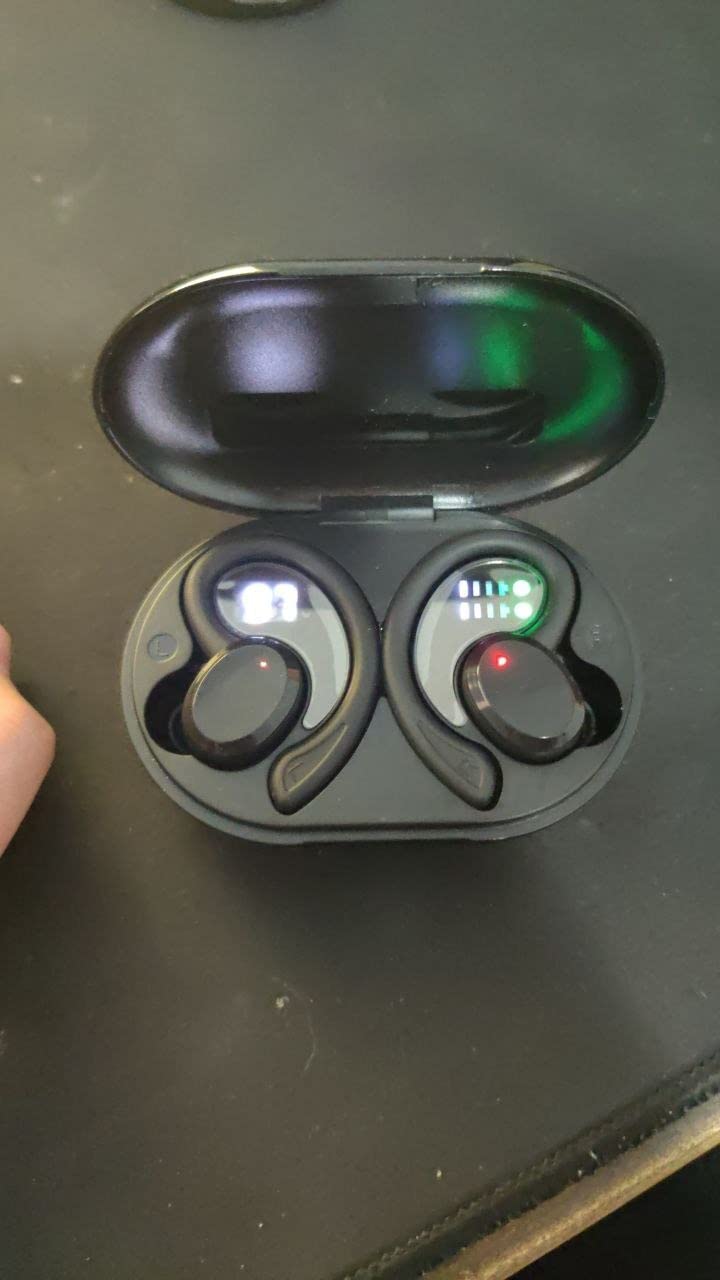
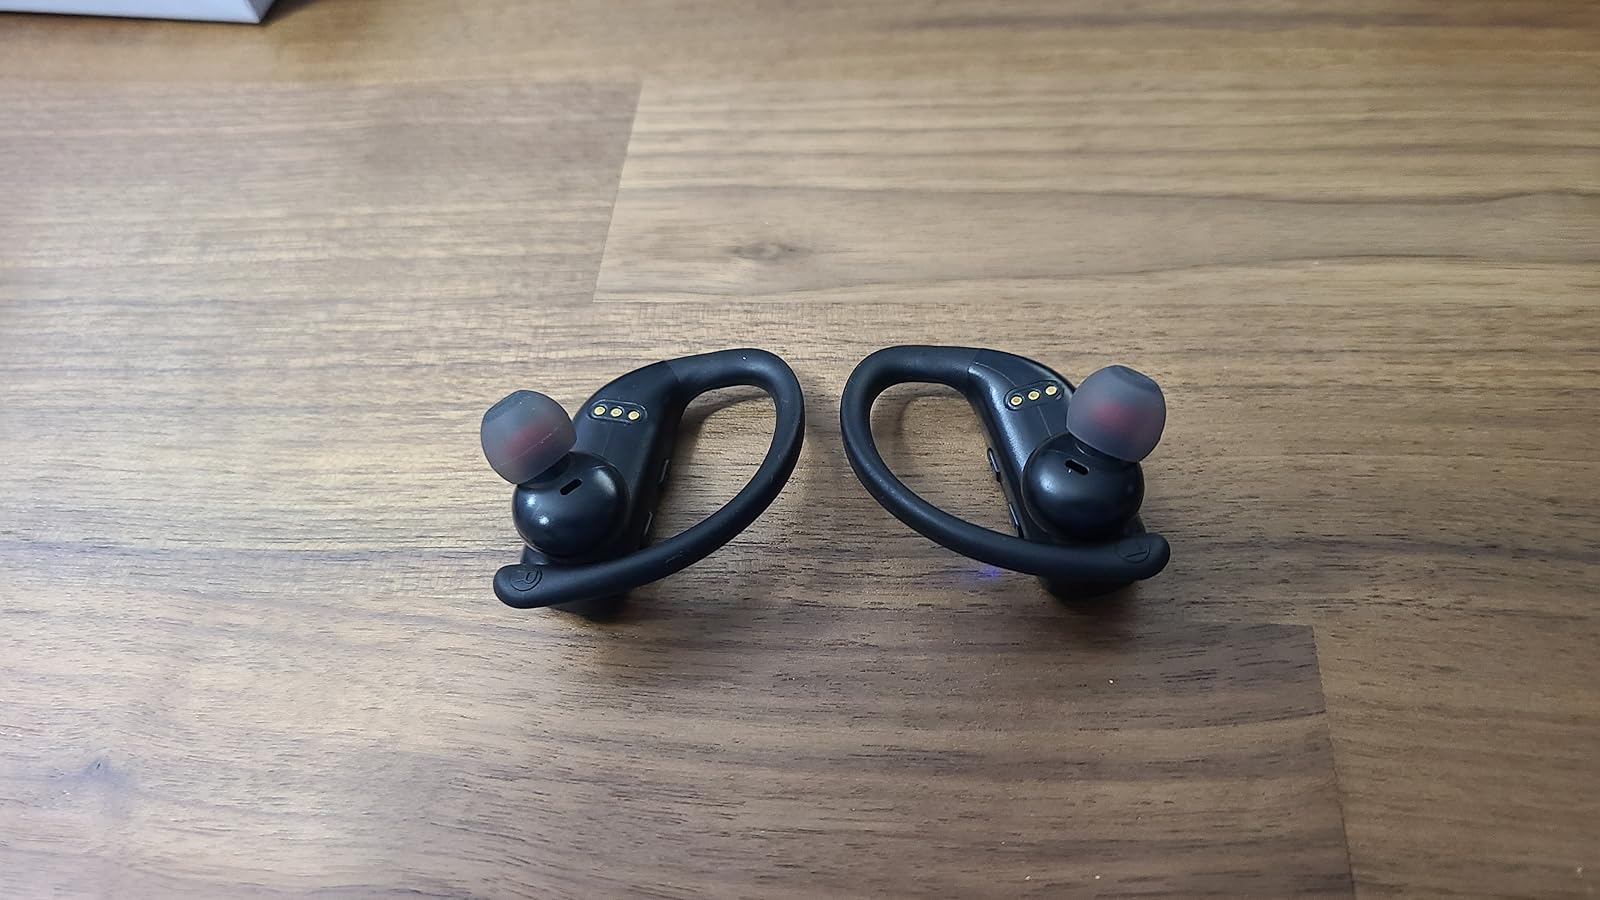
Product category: earbuds
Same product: no